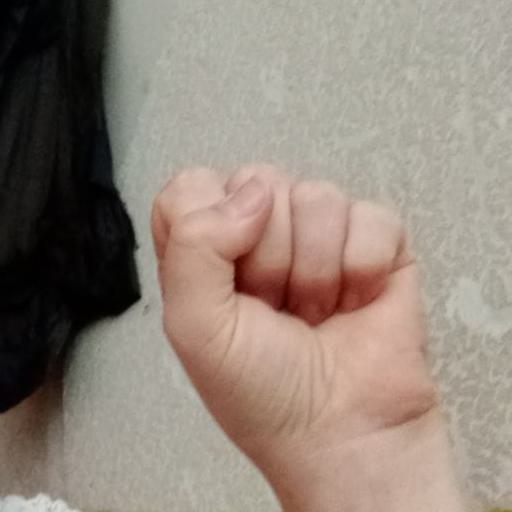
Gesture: fist